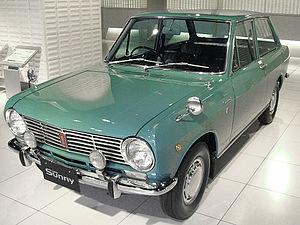
Datsun Sunny, puis Nissan Sunny a été le nom de plusieurs générations d’automobiles - du segment des compactes - fabriquées par le constructeur japonais Datsun-Nissan. Elles furent le modèle de milieu de gamme inférieur du constructeur.